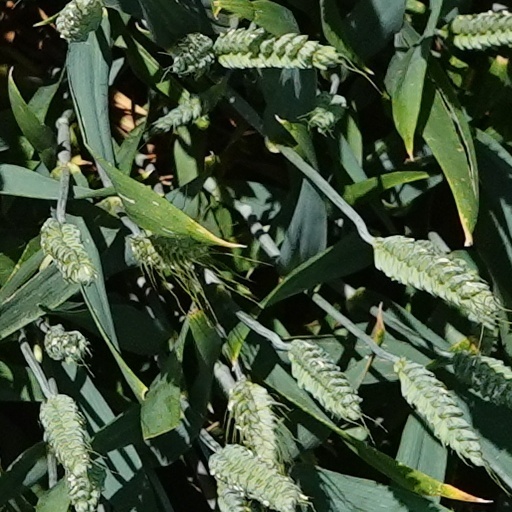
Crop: wheat